Demographics of Portugal

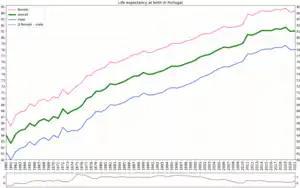
Life expectancy in Portugal since 1960 by gender

As of 2024, Portugal had two significant agglomerations: the political metropolitan areas of Lisbon and Porto – "Grande Área Metropolitana de Lisboa" (3.0 million) and "Grande Área Metropolitana do Porto" (1.8 million). Together they host 44.87% of the total population.